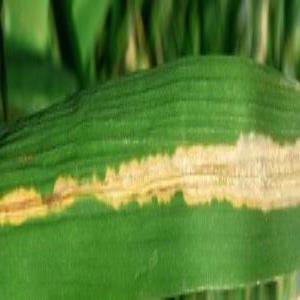
Disease: Bacterialblight